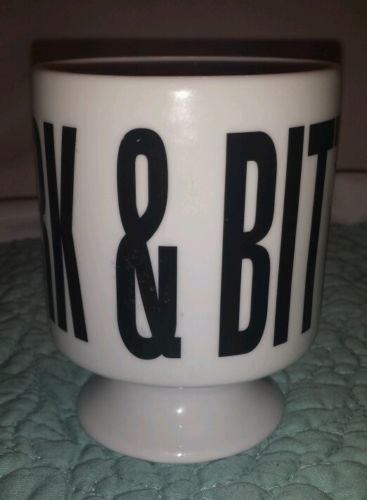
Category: mug